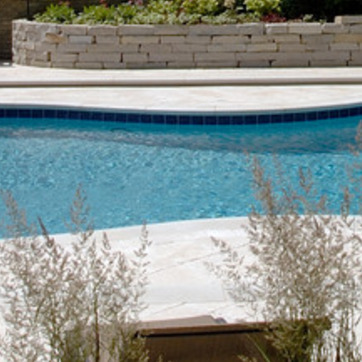
Material: water